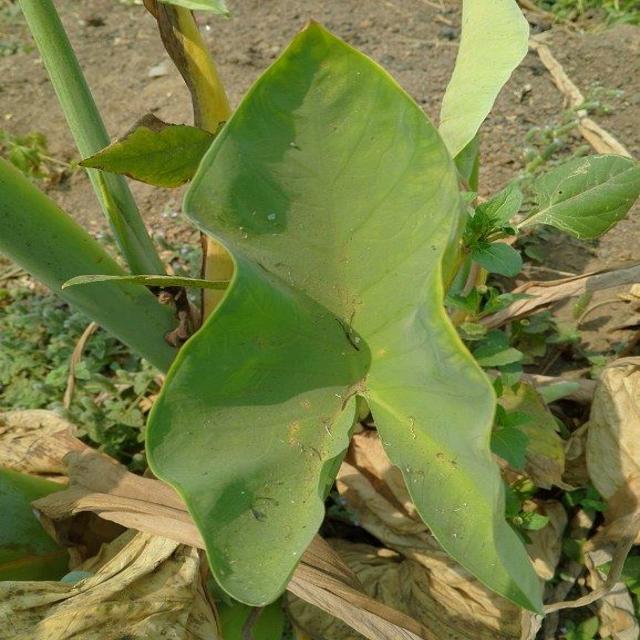
Label: Early_Blight